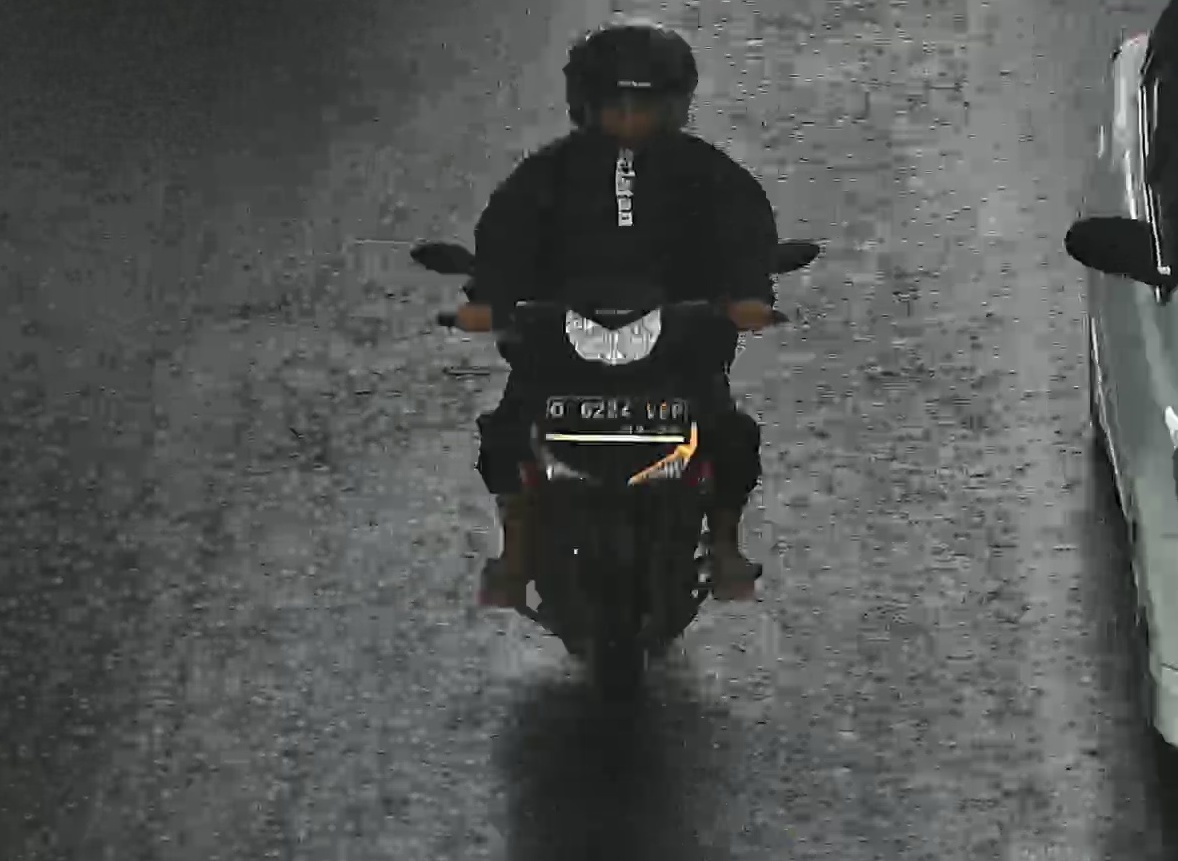
person-with-helmet: 1
person-without-helmet: 0